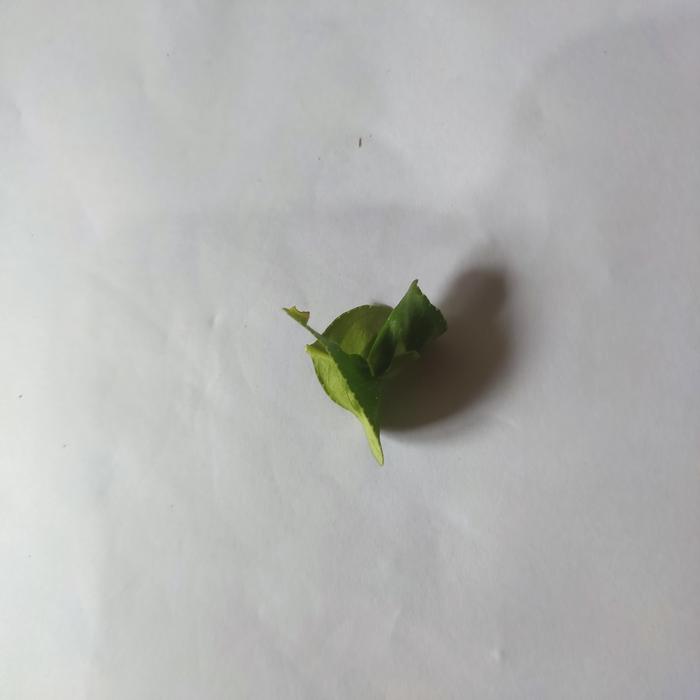
Crop: Lemon
Leaf condition: Leaf_Curl